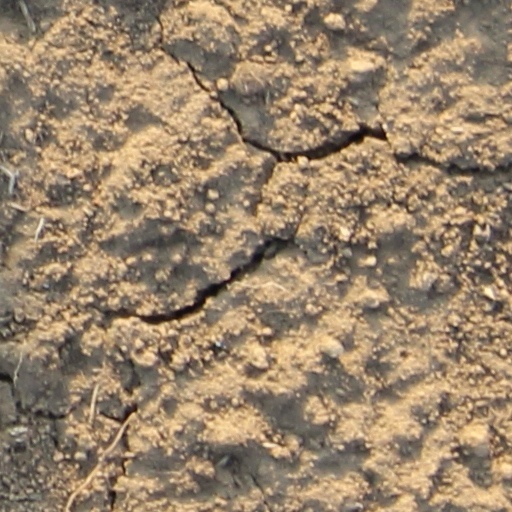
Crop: wheat